Ashford, Alabama

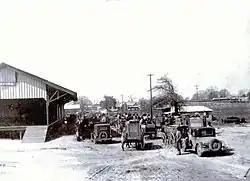
Ashford Depot 1920's

In March 1888, the Alabama Midland Railway built a small depot of Victorian railroad architecture in Ashford to be a waystation along the Bainbridge-to-Montgomery route. The depot was the only building to survive the 1915 fire that destroyed the rest of the town. The original depot received additions at least twice—an enclosed warehouse and open loading dock were added to the east, followed by racially segregated passenger waiting rooms on the west side. The depot faced two sidings that served for loading turpentine from the Adams Company still one block away, and pulpwood. Cotton bales, fertilizer, and a single sweet potato crop were loaded from both sidings.